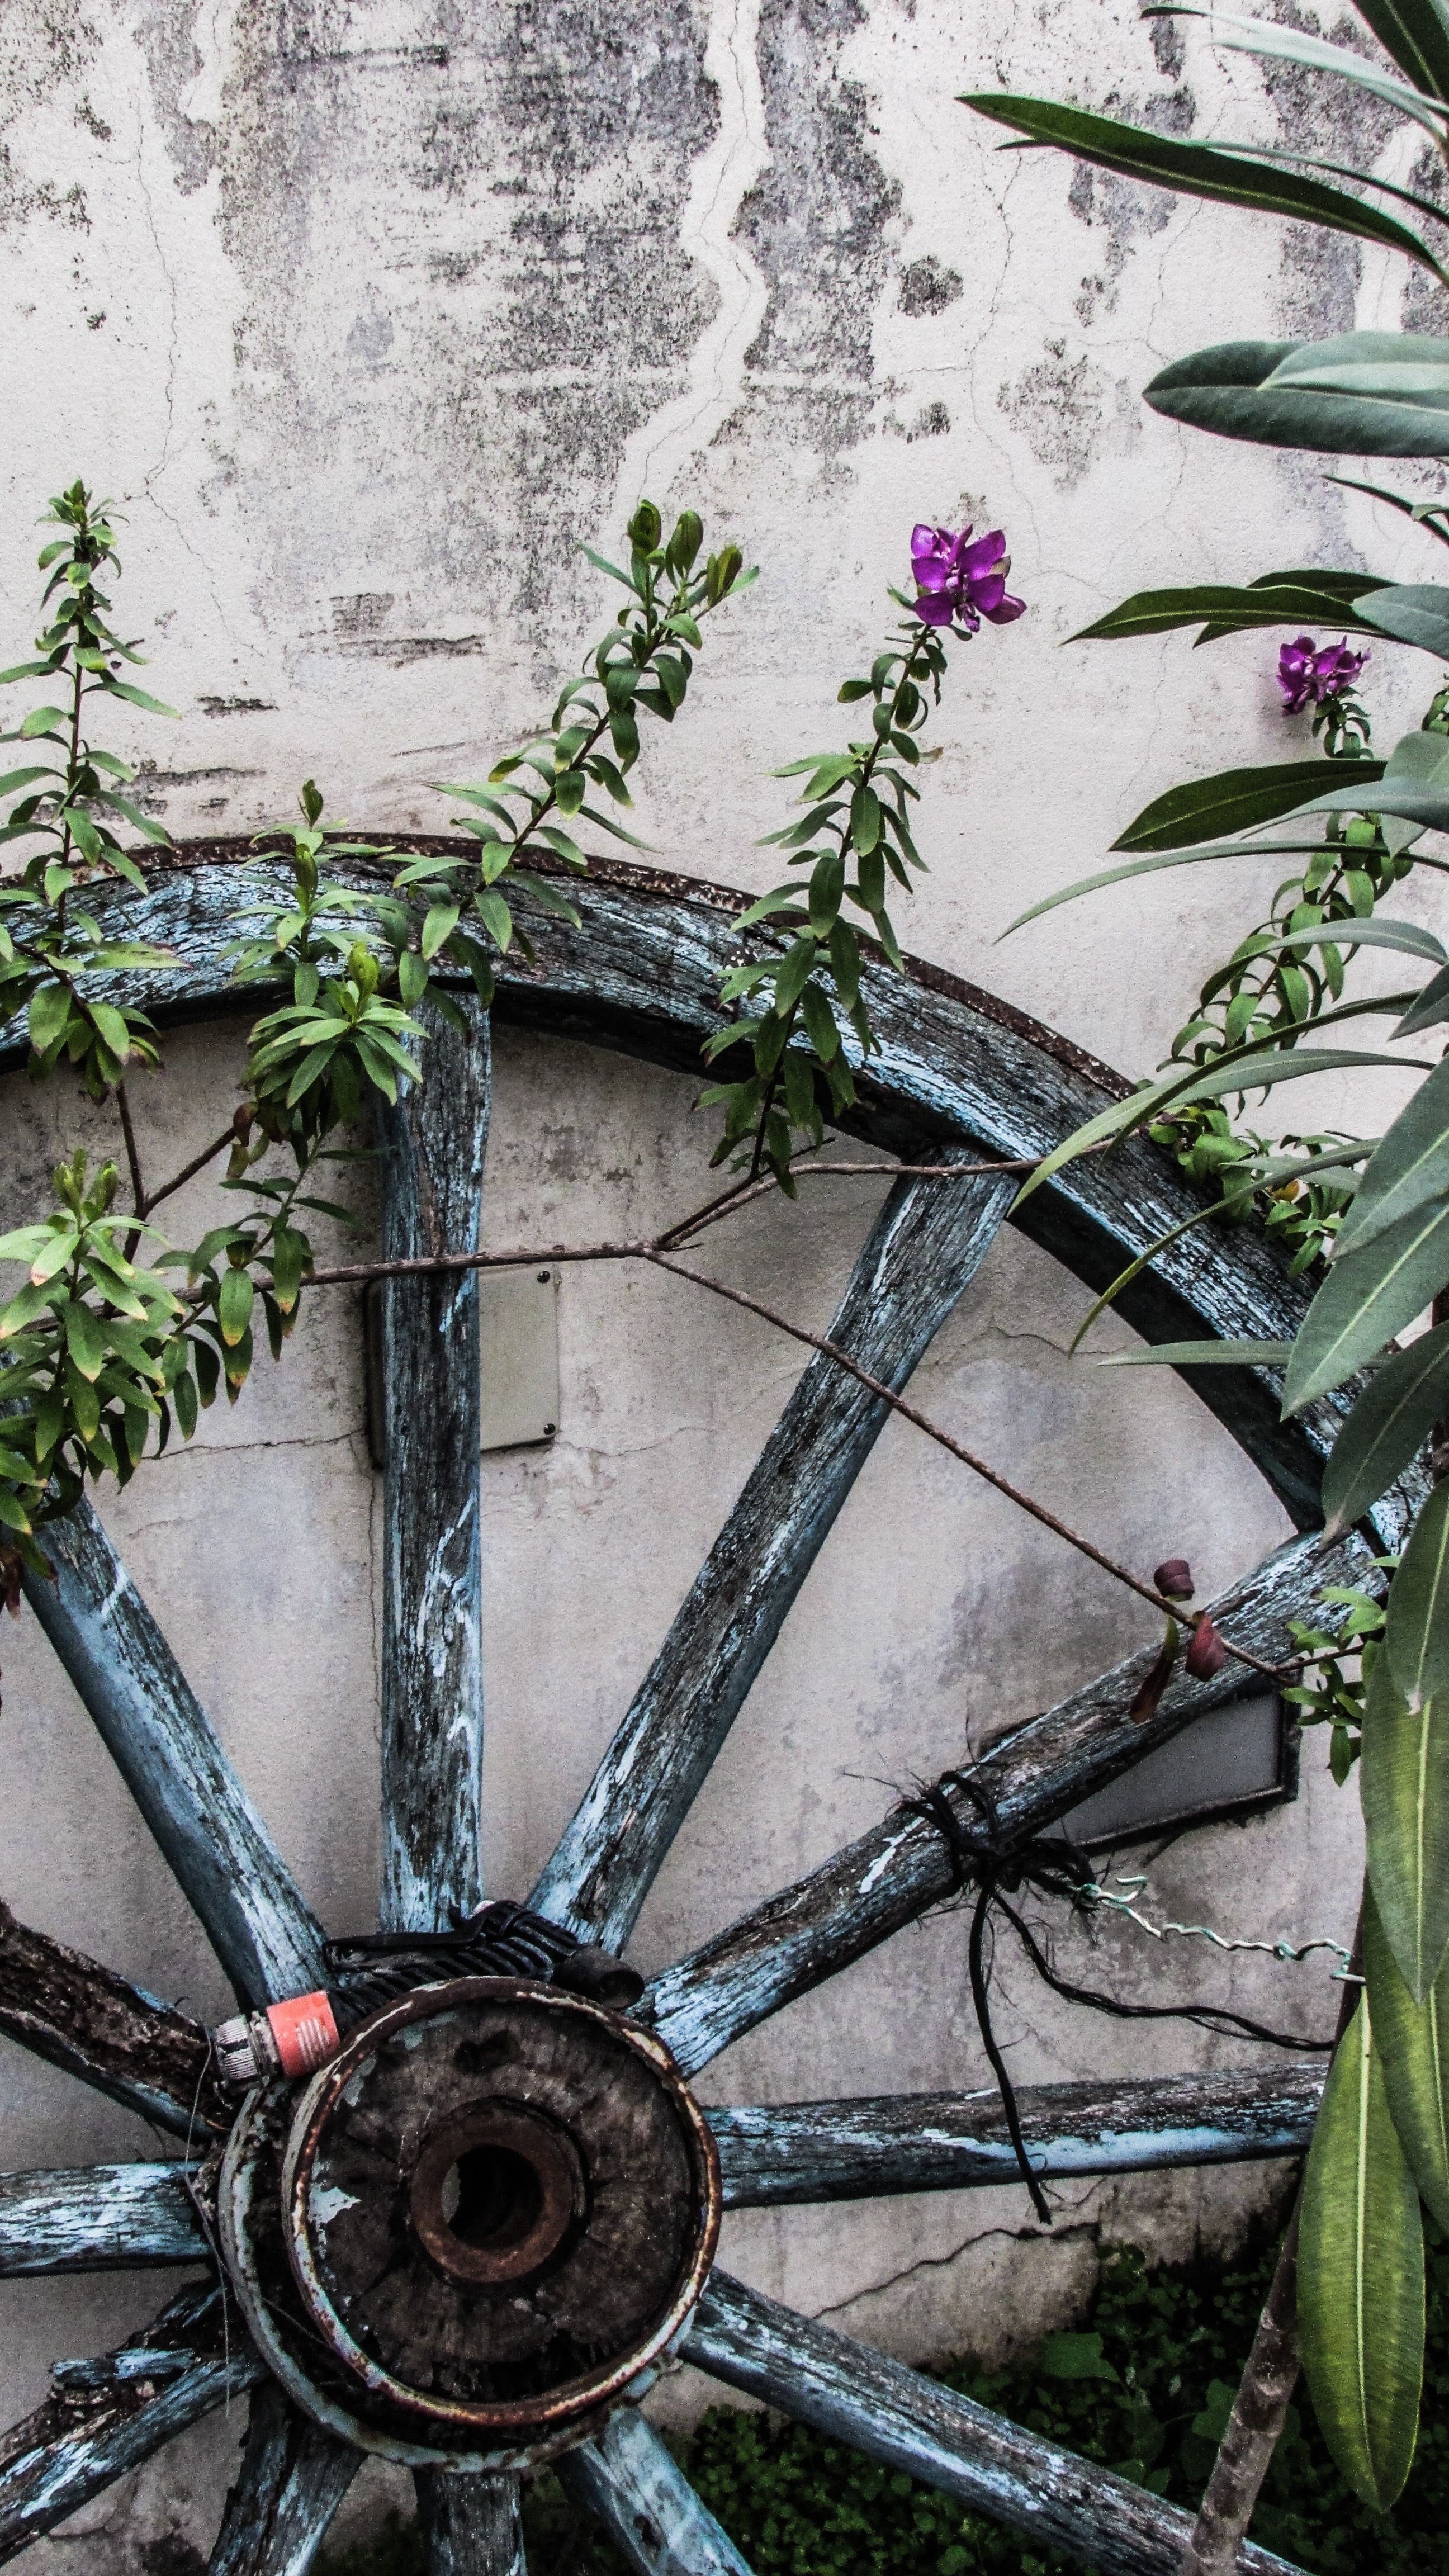
tree, wheel, flower, bicycle, wall, rural, vehicle, garden, mountain bike, old house, art, yard, traditional, cyprus, urban area, outdoor structure